Pilgrim Congregational Church (Boston)

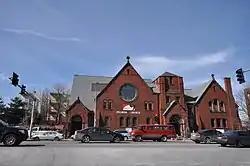

Pilgrim Congregational Church is a historic church building at 540-544 Columbia Road in the Dorchester neighborhood of Boston, Massachusetts. The brick Romanesque Revival building was built 1890–1893 to a design by Worcester architect Stephen C. Earle. The congregation for which it was built was established in 1862; this was its second purpose-built church. The congregation was divided when the Romsey Congregational Church was established in 1893 to serve congregants living closer to Savin Hill; the two congregations were reunited in 1930, and stained glass windows from the Romsey Church were installed in this building.